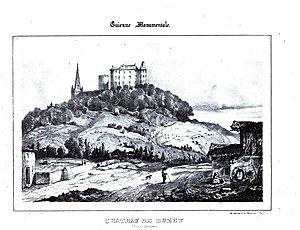
Château de Buzet
Le château de Buzet-sur-Baïse est situé à Buzet-sur-Baïse, dans le département de Lot-et-Garonne et la région Nouvelle-Aquitaine.